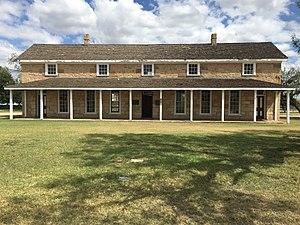
Fort Concho est un ancien poste militaire de la United States Army établi le 4 décembre 1867 à la jonction des branches nord et sud de la rivière Concho, à l'emplacement de la ville actuelle de San Angelo au Texas.